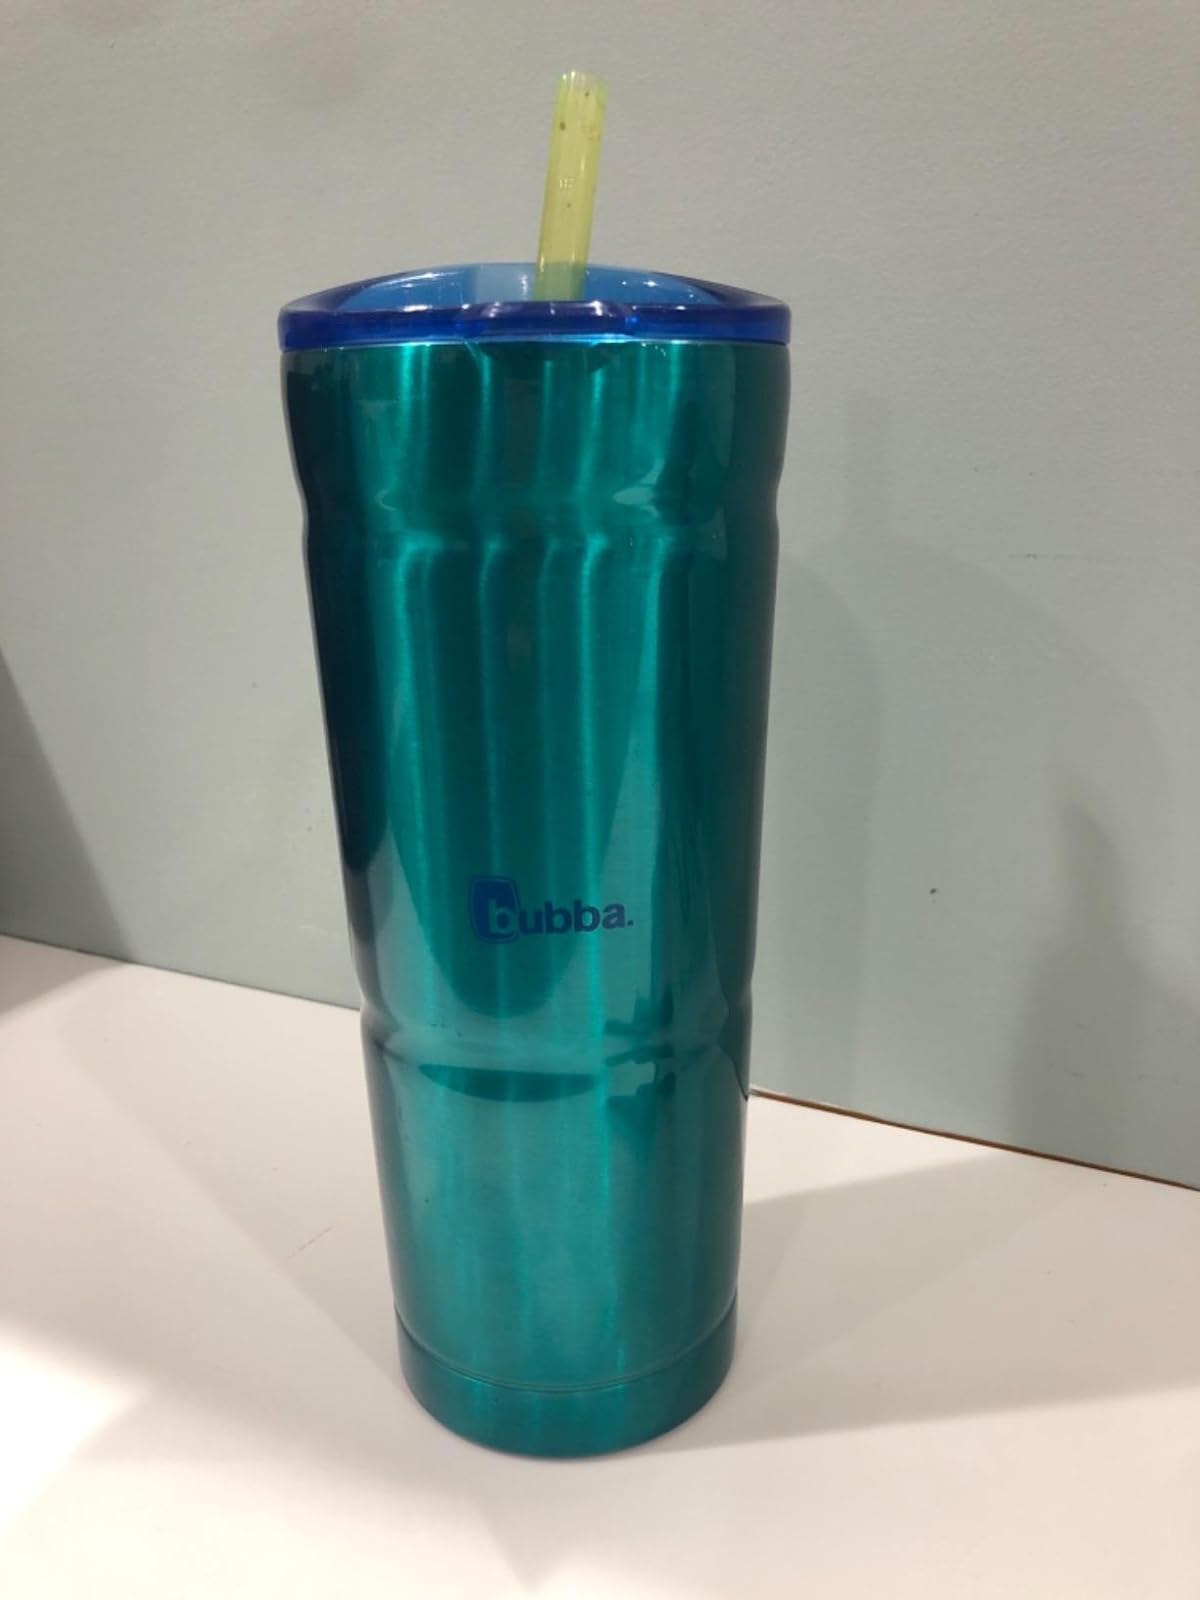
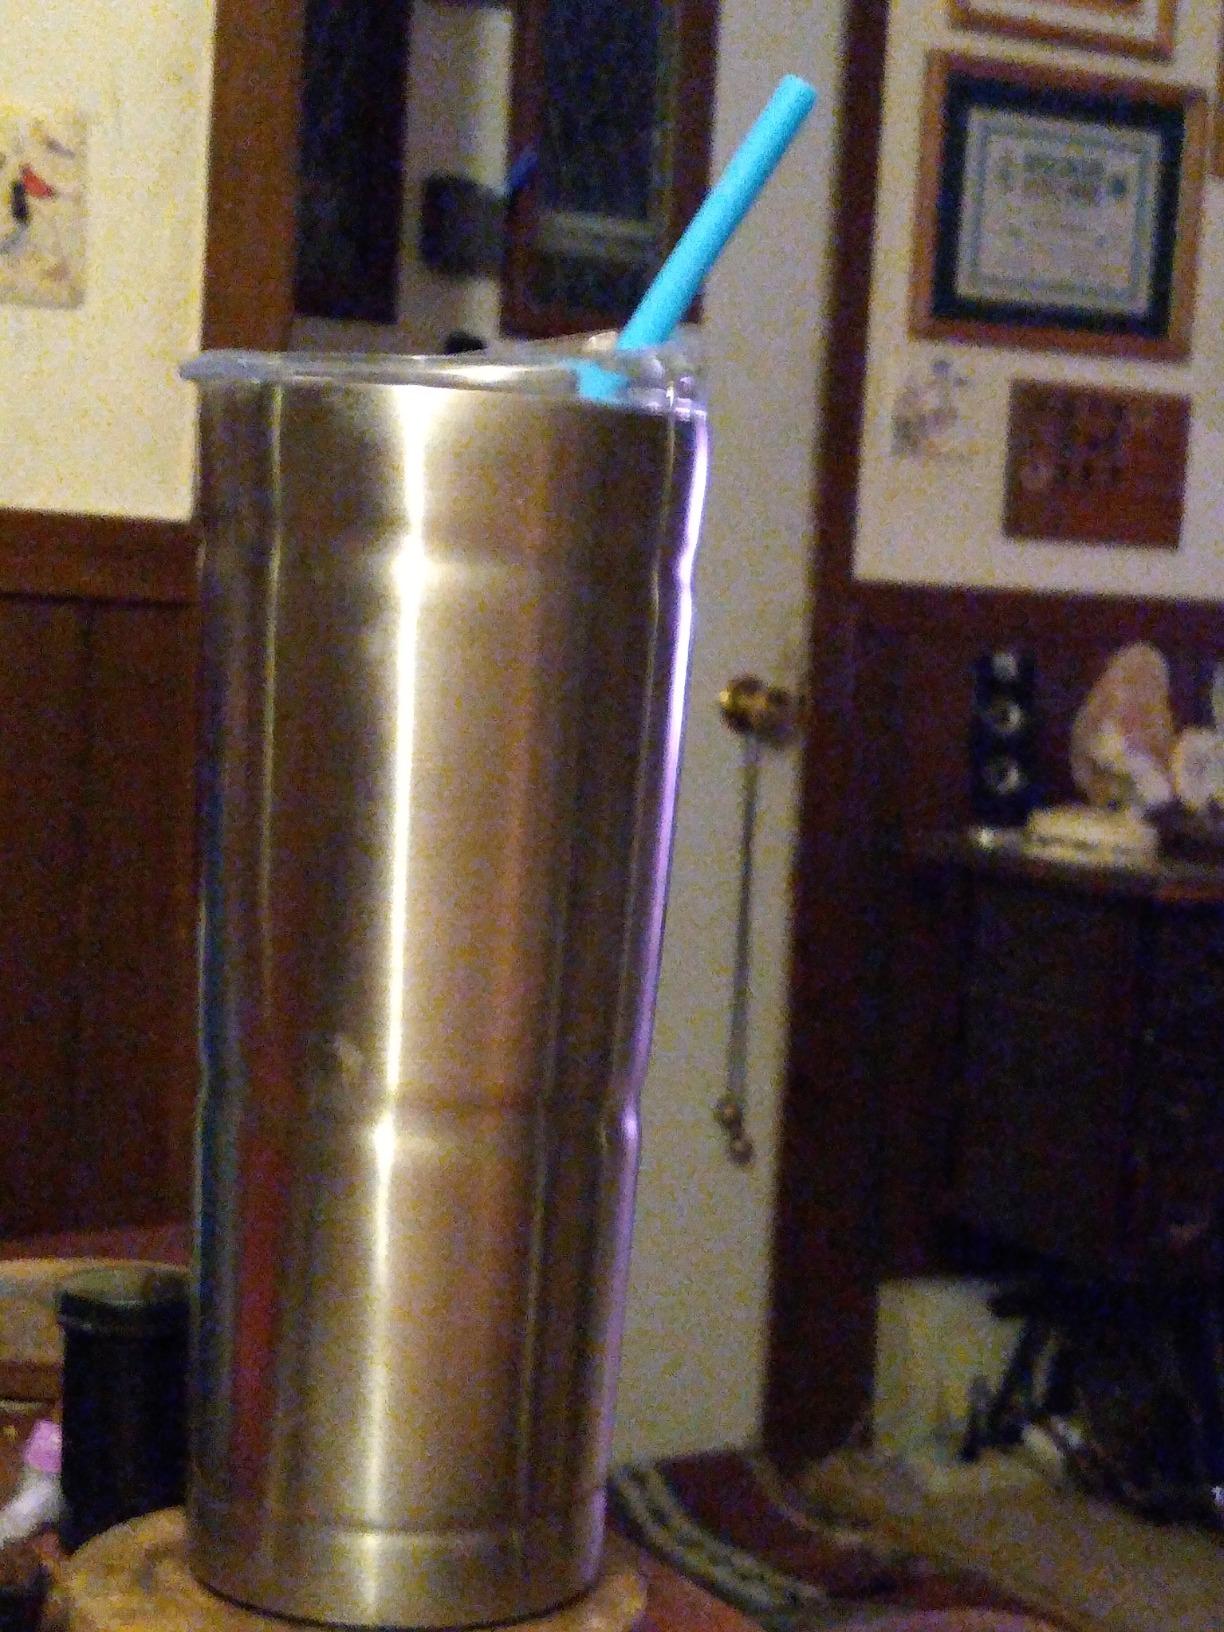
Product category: items_tea
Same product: no